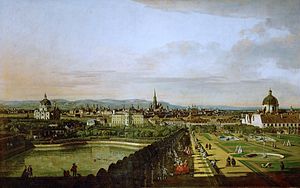
Belvedere
Udsigt over haven, set fra øvre Belvedere, malet af Canaletto i 1758
Belvedere er et paladsanlæg fra barokken bygget af prins Eugen af Savoyen. Paladset ligger i Wiens 2. bezirk sydøst for centrum.